Malot Fort

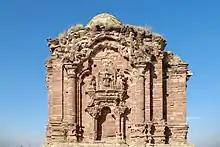
Ruins of a temple at Malot

Malot Fort was built in the 10th century AD and has the synthesis of Kashmiri and Greek architecture. Constructed following the decline and eventual disappearance of Greek Taxila, Malot Fort was developed by the stonemasons of the Potohar plateau who preserved the Greek architectural techniques across multiple generations. Rudyard Kipling described it in his novel, "Kim" as "...by workmen whose hands were feeling, and not unskilfully, for the mysteriously transmitted Grecian touch."